Chinubhai Madhavlal

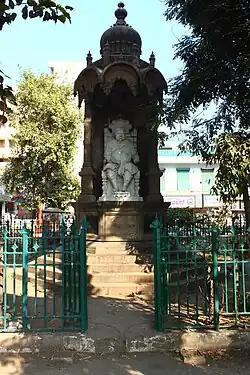
A monument dedicated to Sir Chinubhai Ranchhodlal, Bt, in Ahmedabad.

He was fluent in all taught languages Gujarati, Persian, Sanskrit and English. He also attended school and later college. He later joined his family business and textile and under his able stewardship the businesses grew and prospered rapidly.